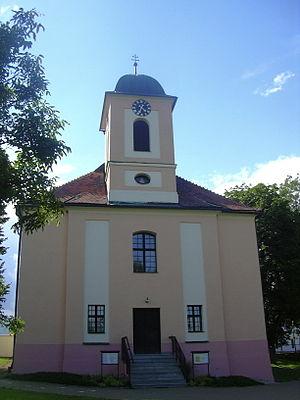
Krásensko est une commune du district de Vyškov, dans la région de Moravie-du-Sud, en République tchèque. Sa population s'élevait à 413 habitants en 2019.